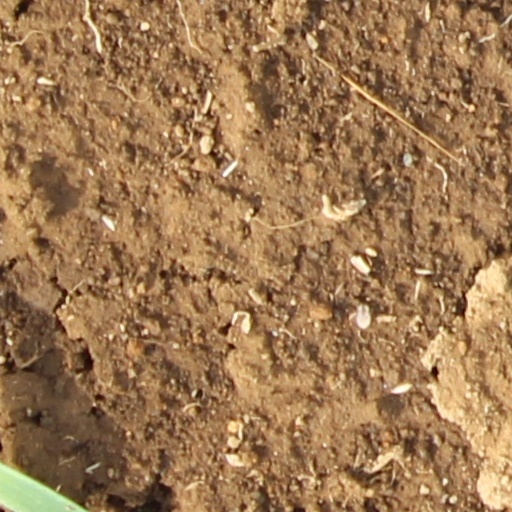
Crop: wheat